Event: Nepal Earthquake
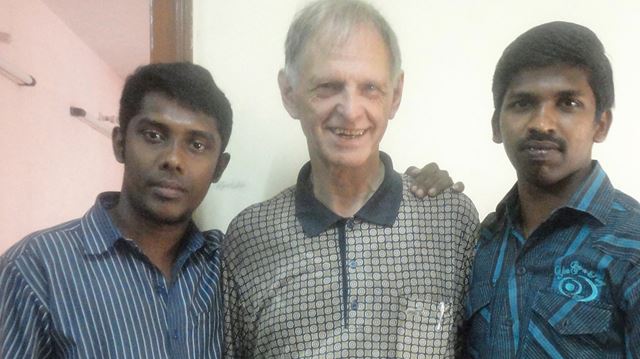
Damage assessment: no_damage